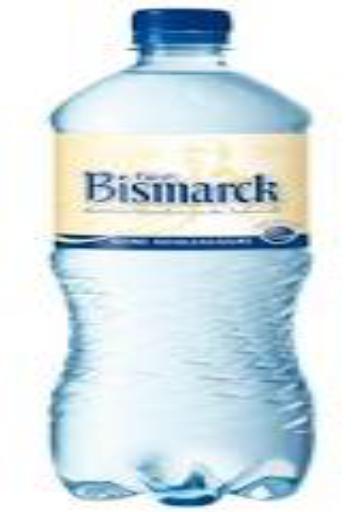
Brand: Furst Bismarck
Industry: Food